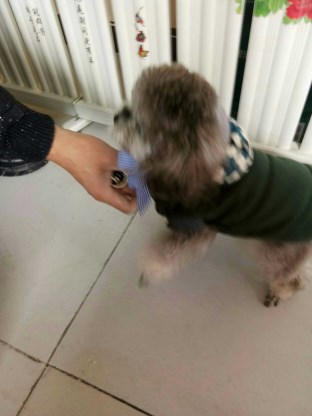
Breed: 2925-n000114-toy_poodle